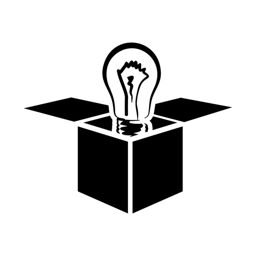
think outside the box royalty free stock illustrations